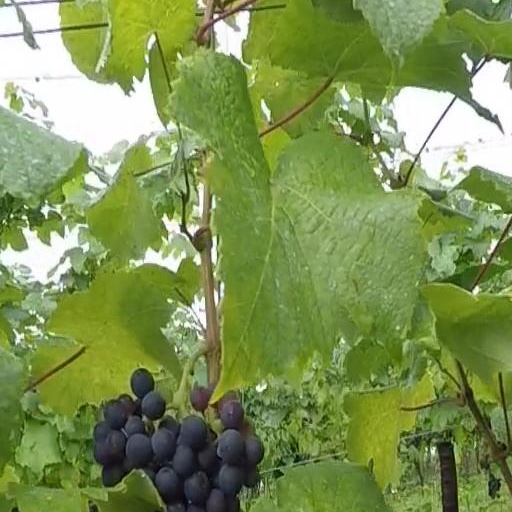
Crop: grape